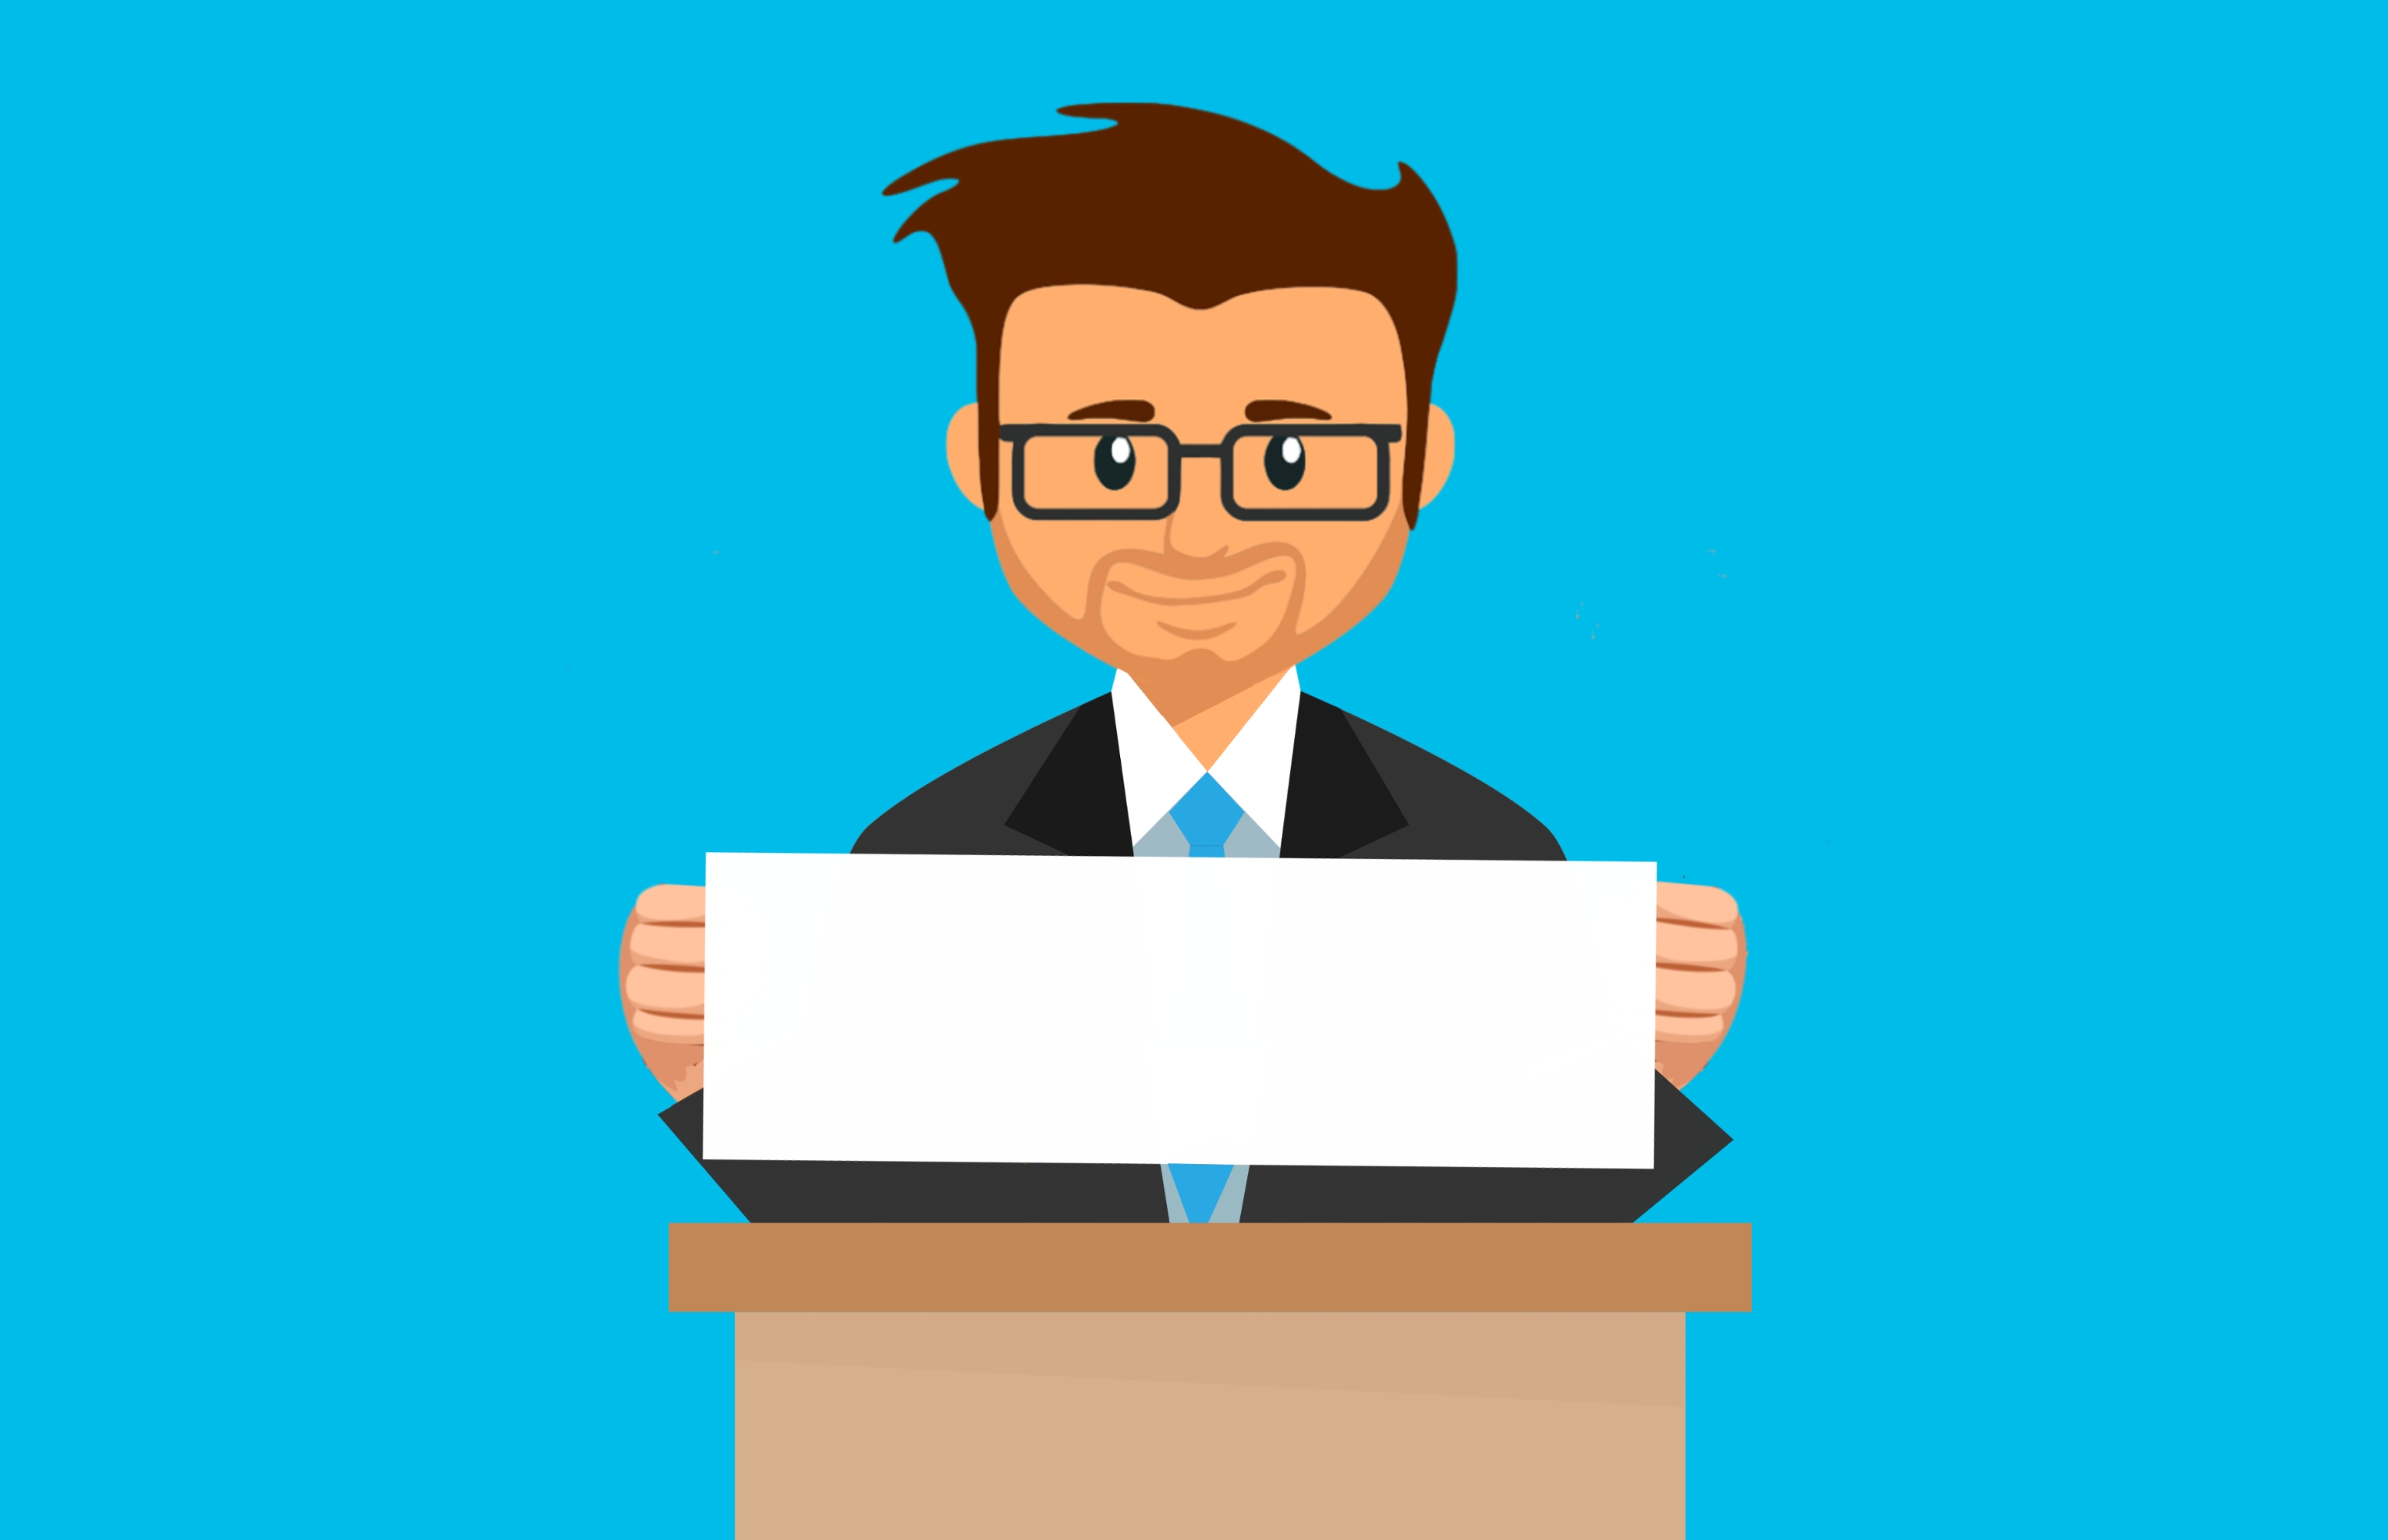
announcement, advertising, man, banner, male, presentation, businessman, worker, work, surprise, job, business, employee, message, communication, finance, sales, offer, company blond, paper, blank, cartoon, illustration, white collar worker, employment, public speaking, art